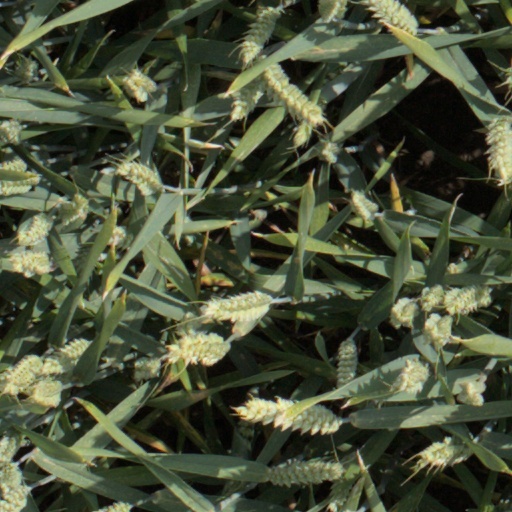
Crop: wheat